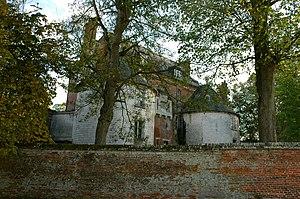
Cet article recense les monuments historiques de la Somme, en France.
Bouillancourt-en-Séry est une commune française située dans le département de la Somme en région Hauts-de-France.